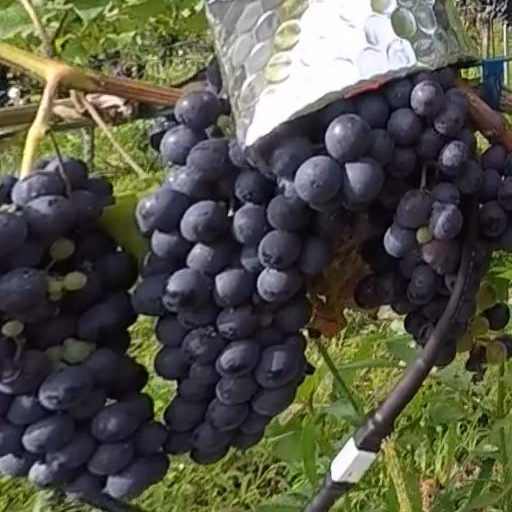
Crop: grape